Golden Grove, New South Wales

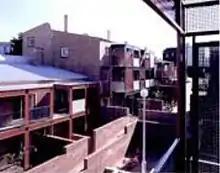
Golden Grove Public Housing Apartments

During the 1980s, the Housing Commission constructed a High Density housing estate, containing a 7-story tower block and numerous Radburn townhouse/maisonette flats, home to approximately 300-500 people. The Area was also once home to an adjacent public housing apartment block on Wilson street, developed 20 years before, which eventually diminished in quality and was demolished, with replacement public housing flats constructed in a mixed development across the road in Carriageworks.